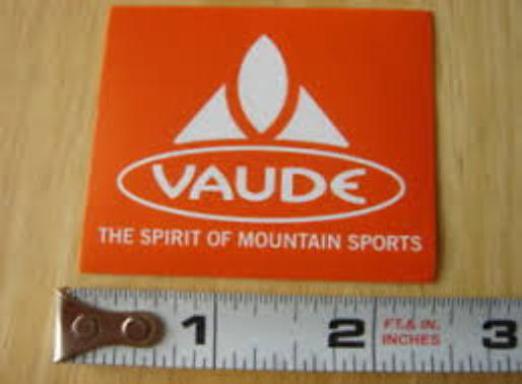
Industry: Others